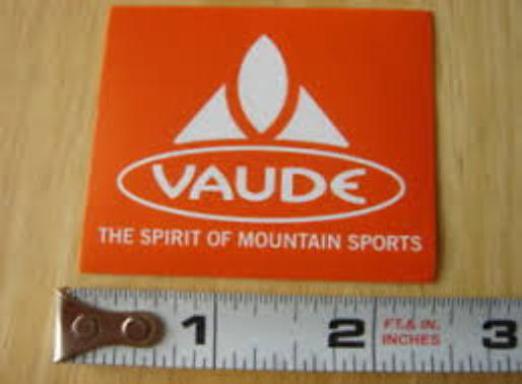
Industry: Others